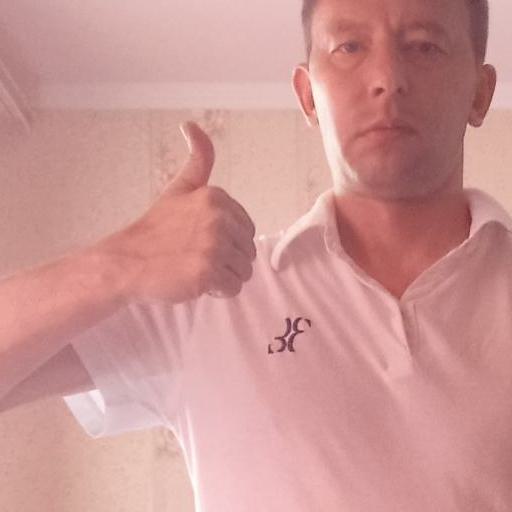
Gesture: like